ThinkPad P series

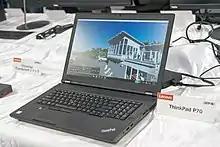
ThinkPad P70

The first generation was announced at Autodesk University 2015 alongside the ThinkStation P310. It comes with a variety of "high-end" options such as Intel Xeon E3-1500M v5 processors, 4K IPS screens and DDR4 ECC RAM up to 64 GB. 1080p screens and 6th generation Core CPUs come standard along with PCI Express SSDs. The P series introduced a cooling system known as FLEX (Full Load Experience) that features two fans connected by a heat pipe and located near the CPU and GPU. A three-button touchpad is included.